Wuzhen

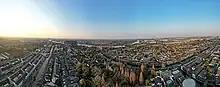
Aerial panorama of Wuzhen 乌镇 Water Town. December 2023.

Located in the centre of the six ancient towns south of the Yangtze River, north of the city of Tongxiang, Wuzhen displays its history through its ancient stone bridges, stone pathways and delicate wood carvings.